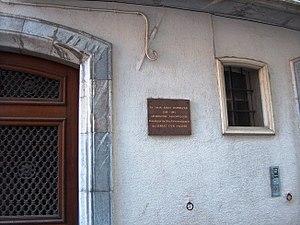
Plaque apposée au 5 rue Fontaine Froide. Albert Donnezan médecin et palétontologue découvrit le site du Serrat d'en Vaquer.